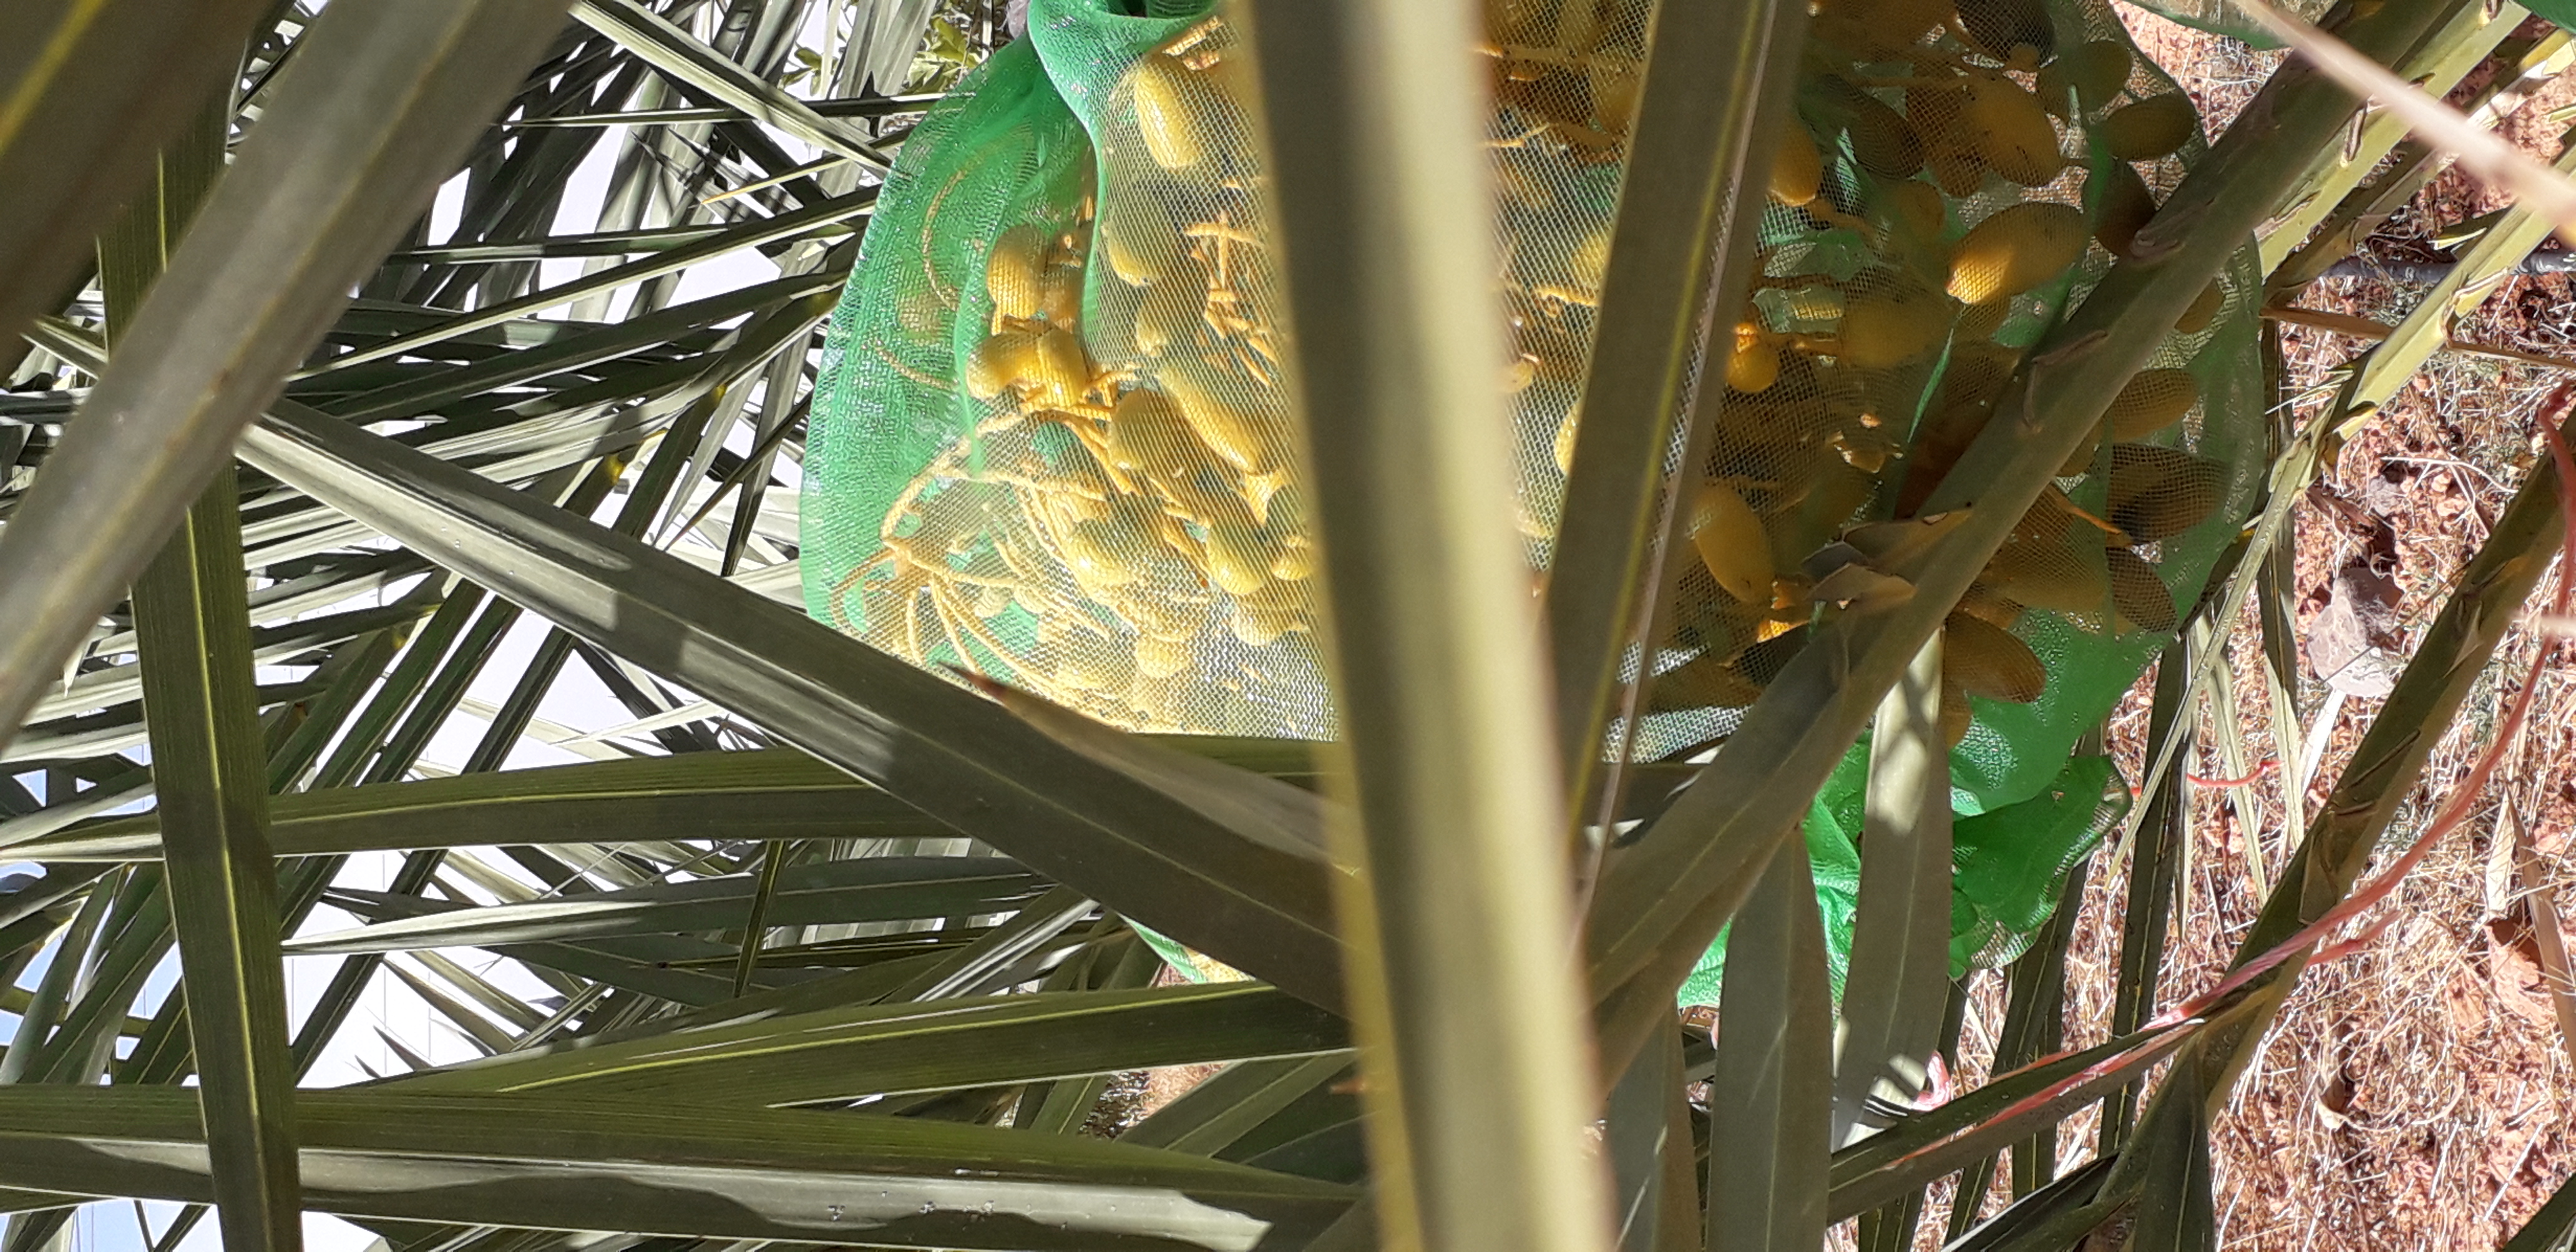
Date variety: kholt